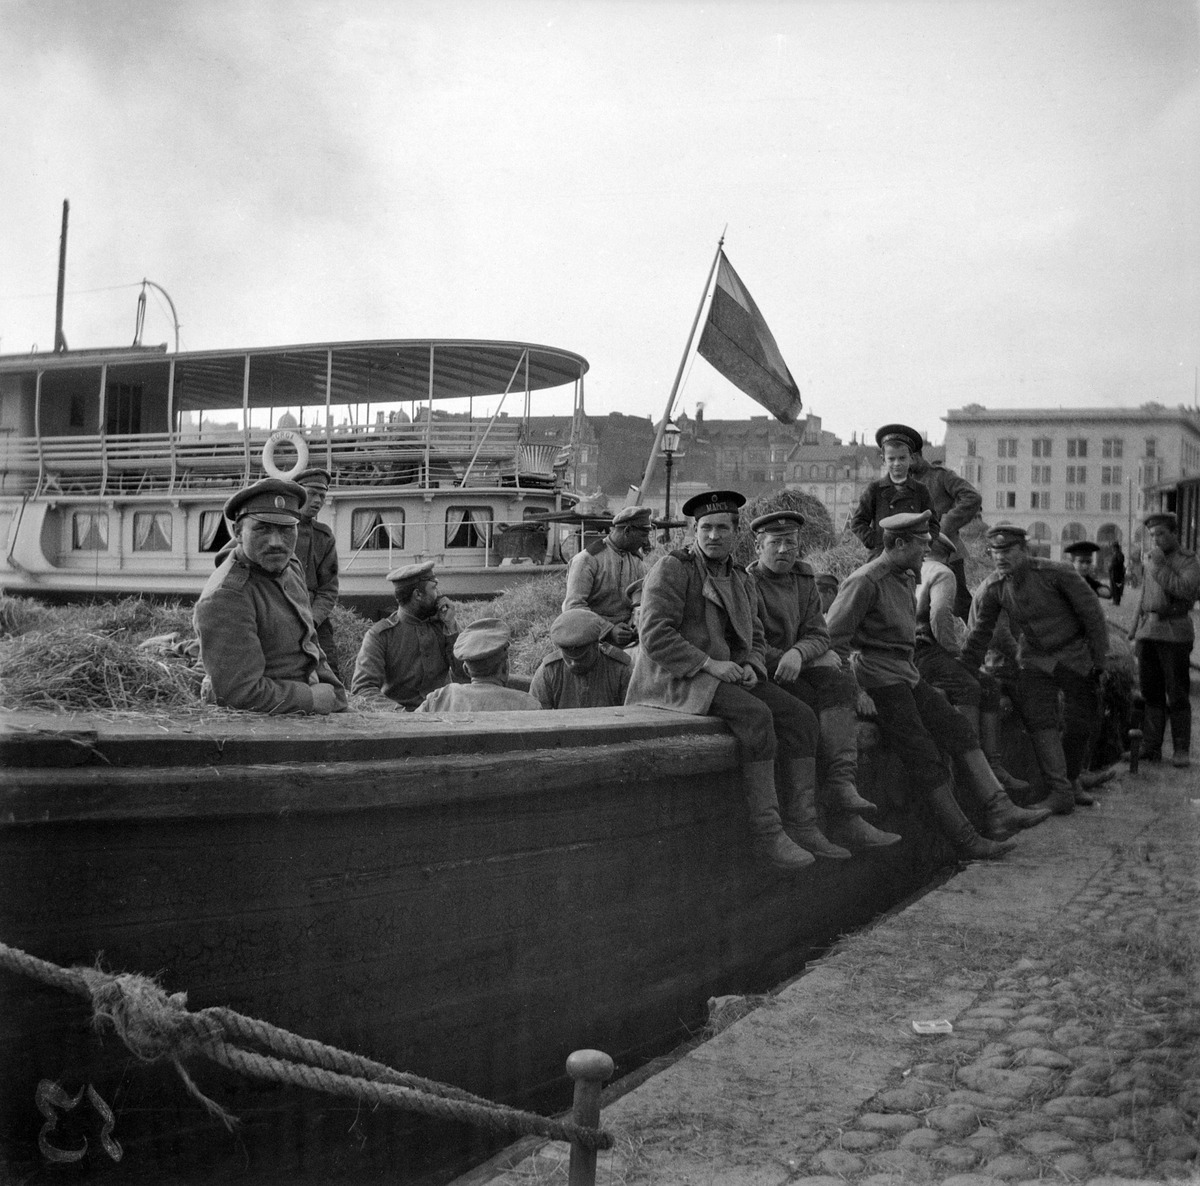
Ensimmäinen maailmansota
sisällön kuvaus: Ensimmäinen maailmansota. Venäläisiä sotilaita Kauppatorin rannassa. mustavalkoinen
Kuvaaja: Timiriasew, Ivan, valokuvaaja
Ajankohta: kuvausaika 1914
Paikka: Suomi, Uusimaa, Helsinki, Kaartinkaupunki Helsinki, Kauppatori. Keisarinluodonlaituri
Aiheet: Venäjän keisarillinen armeija, sodat, ensimmäinen maailmansota, sotilaat, sotaväki, venäläiset, esikuljetus